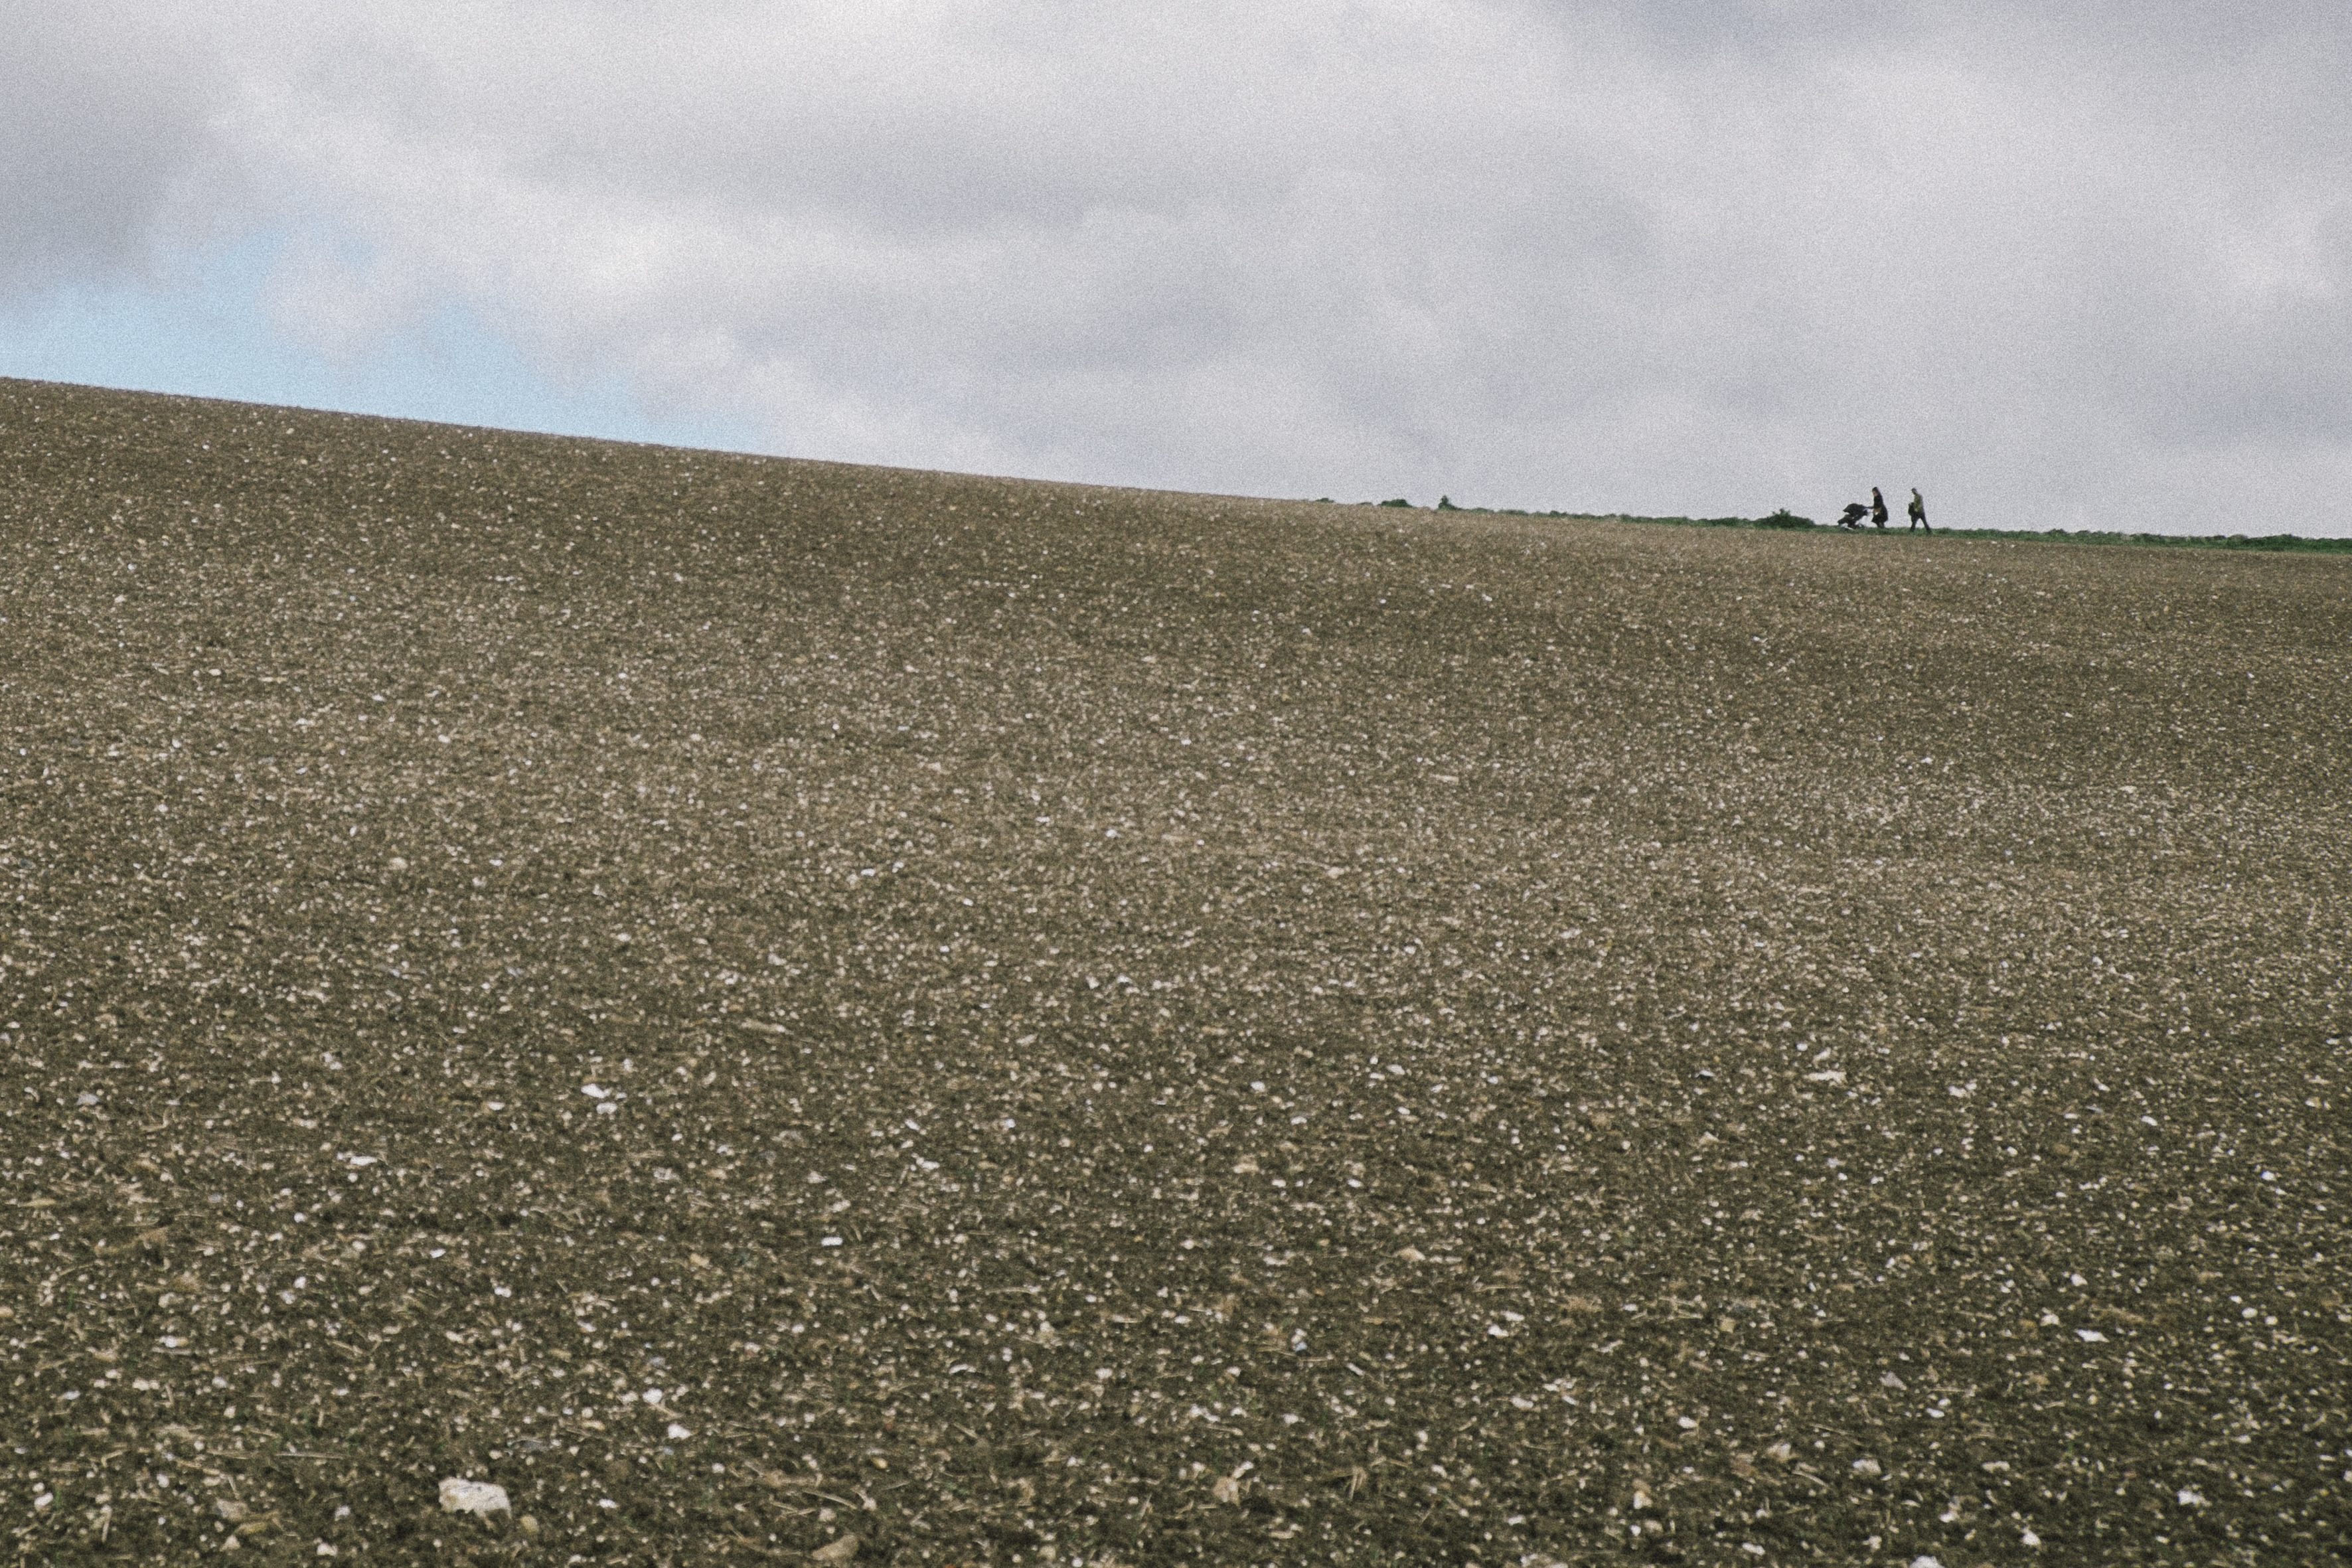
grass, sand, horizon, field, prairie, hill, wind, asphalt, travel, fujifilm, crop, soil, agriculture, plain, uk, england, grassland, plateau, fuji, habitat, dover, ecosystem, fujixt1, fujix, whitecliffs, steppe, rural area, grass family